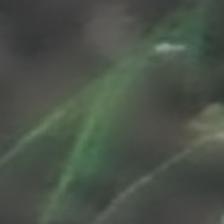
Label: clustered